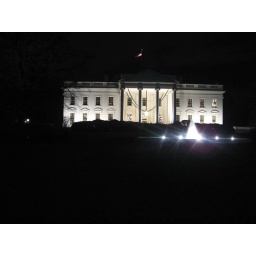
Now u see white house as in white...:P